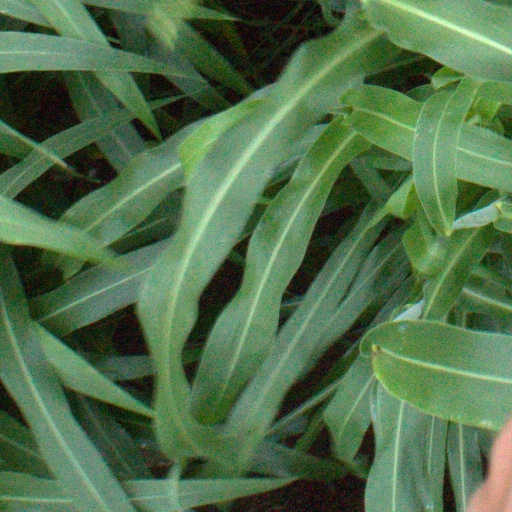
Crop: sorghum